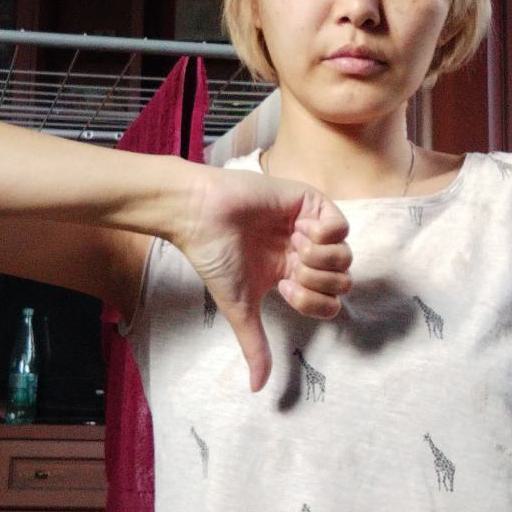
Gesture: dislike